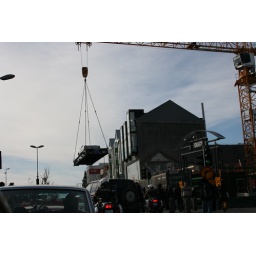
The flying Cadillac over the house of blues